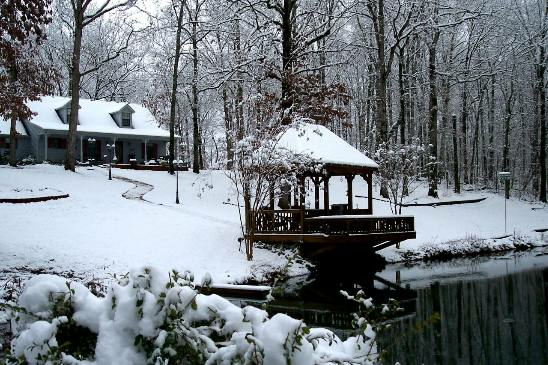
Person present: No